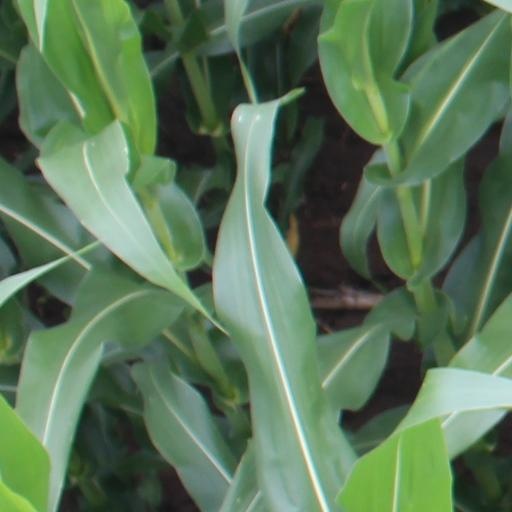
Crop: maize; corn